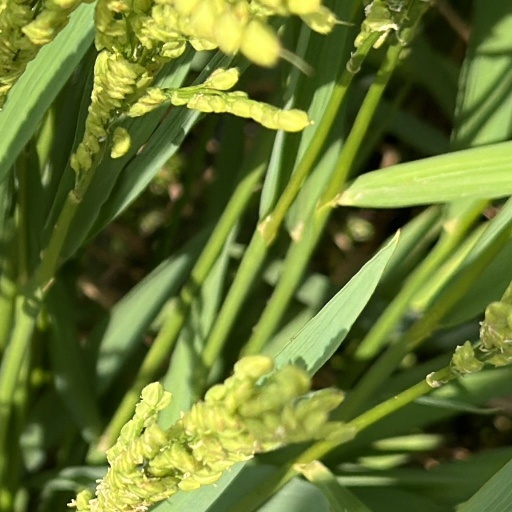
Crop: rice